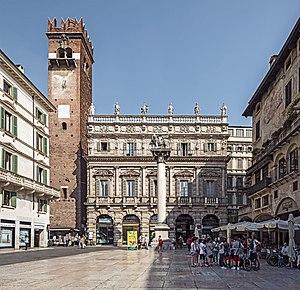
La piazza delle Erbe est la plus ancienne place de Vérone en Vénétie. Elle est située à l'emplacement de l'ancien forum romain.
Le Palais Maffei est un palais historique de Vérone, au nord de l'Italie, sur le côté nord-ouest de la célèbre Piazza delle Erbe.